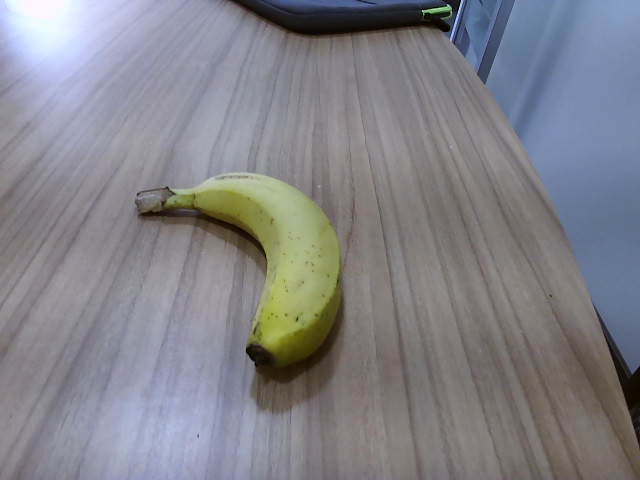
Label: Ripe_Banana